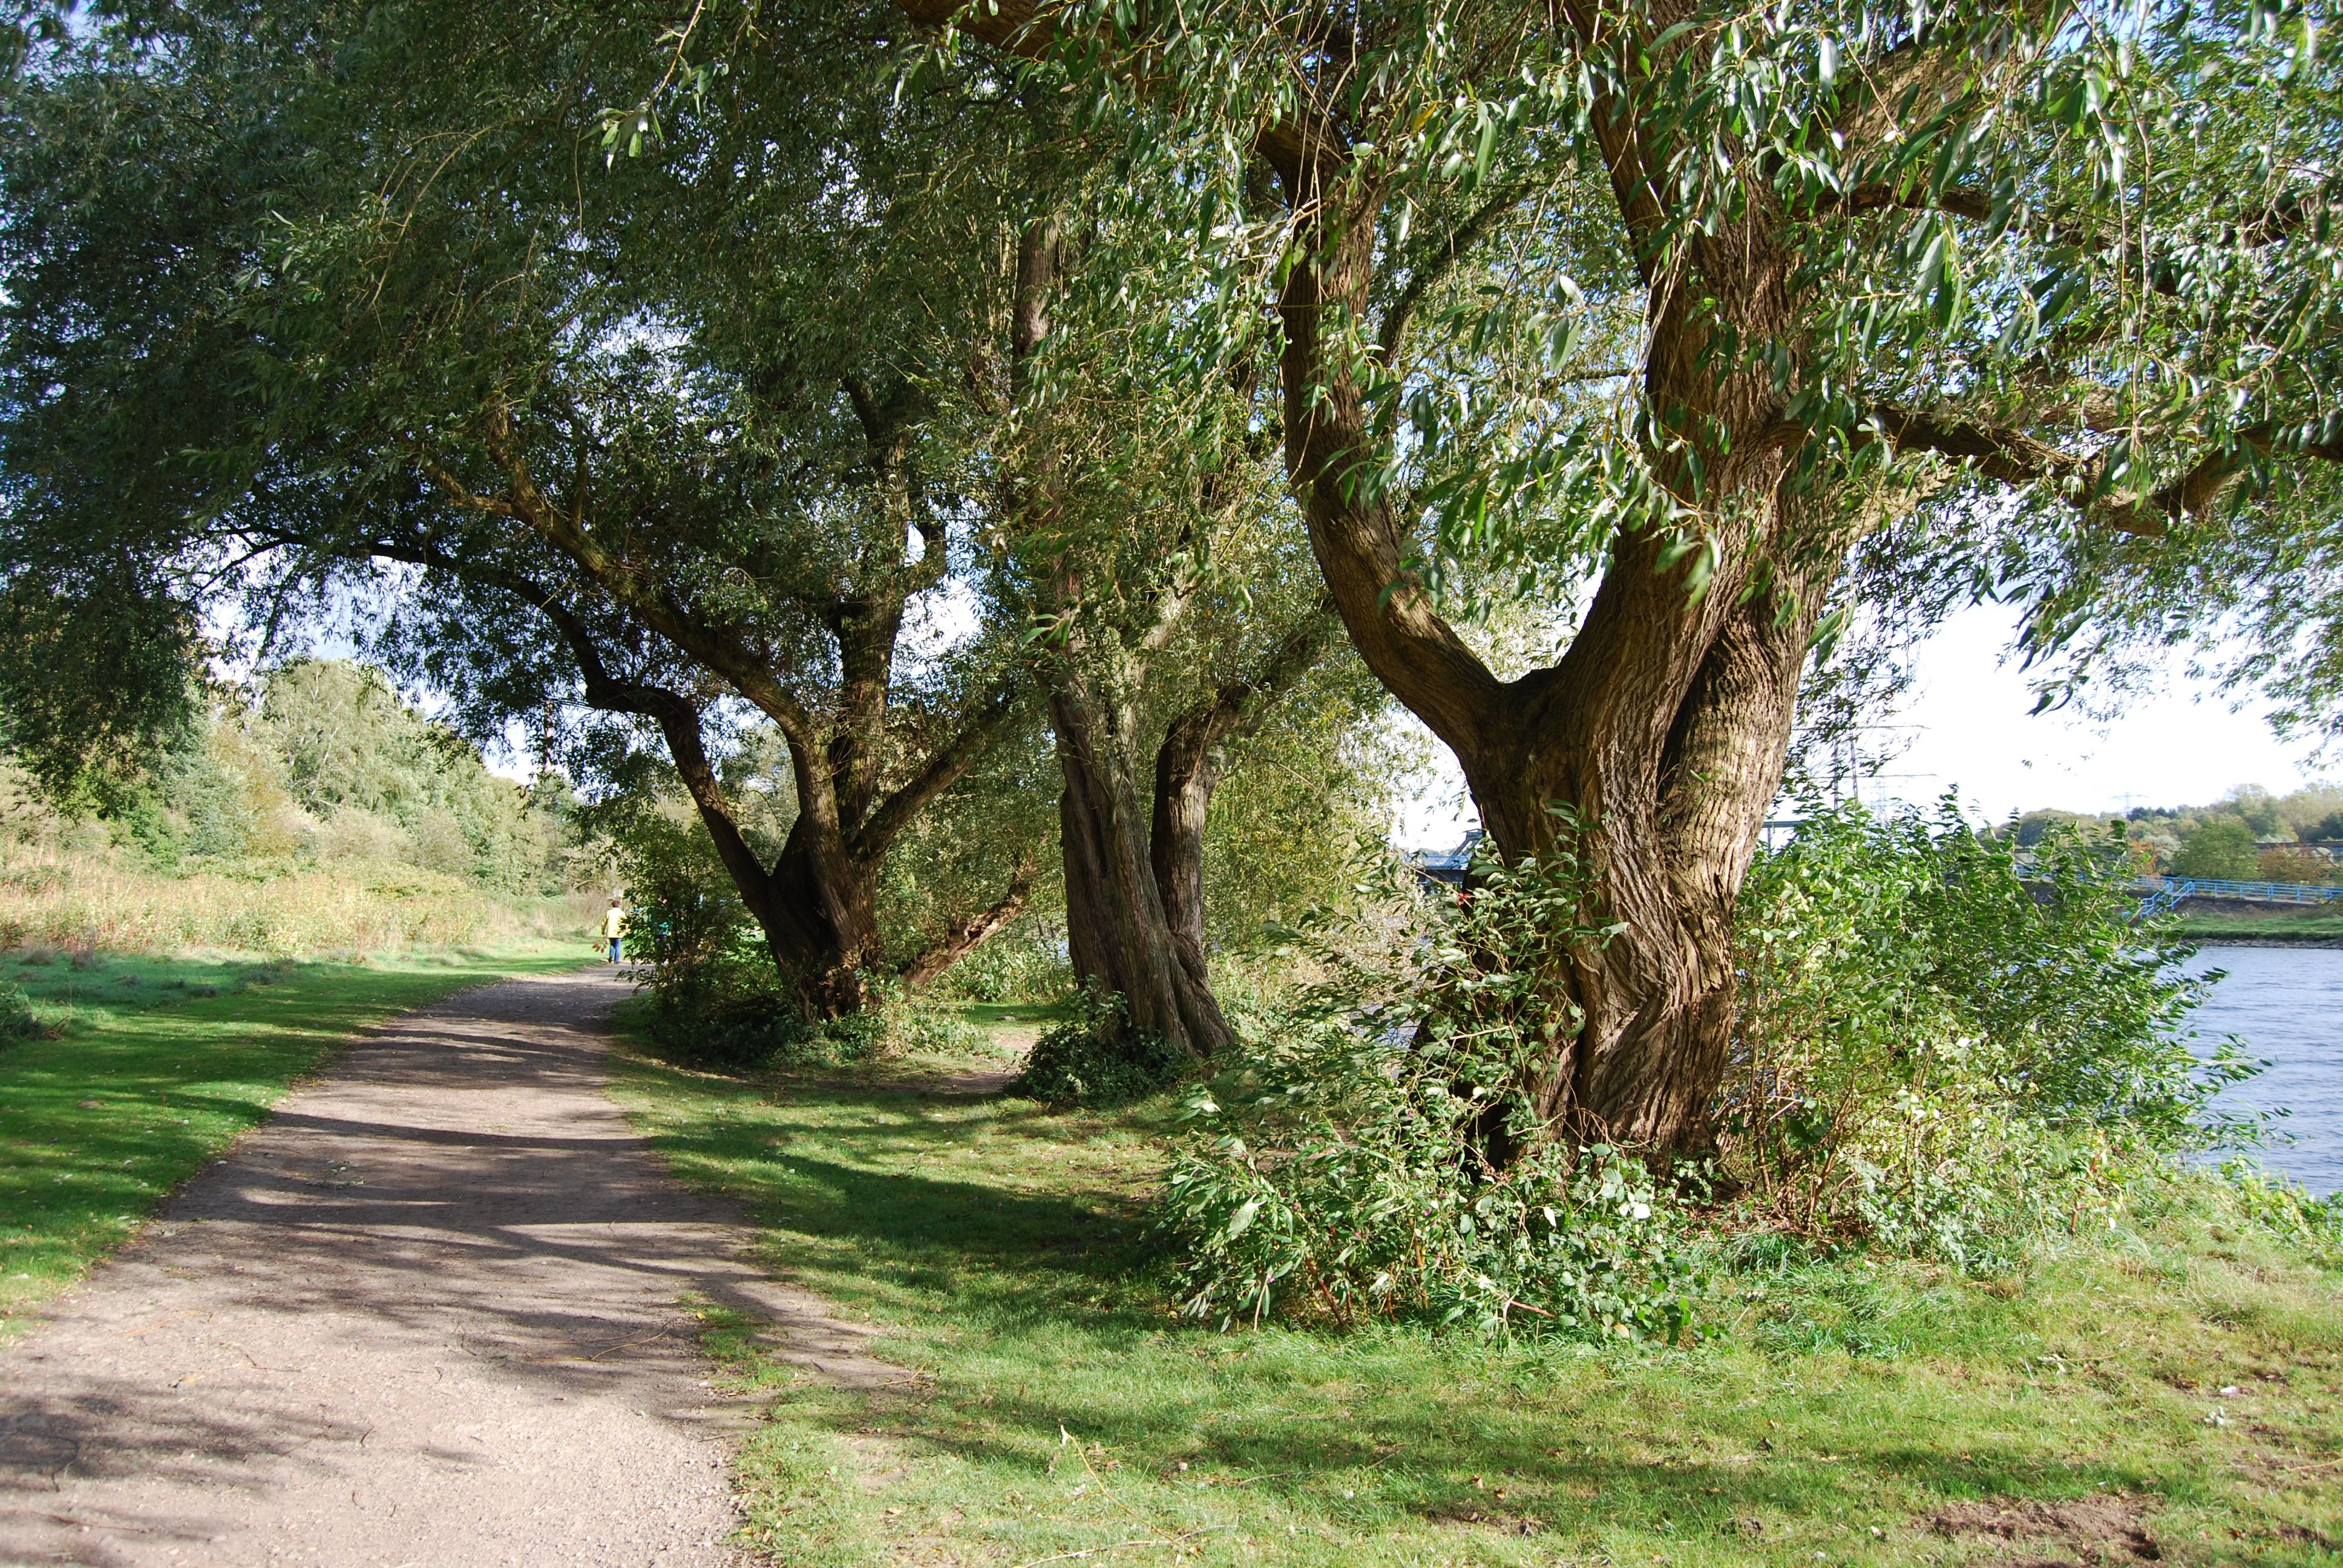
tree, nature, plant, flower, river, botany, savanna, graze, trees, plantation, woodland, ecosystem, rural area, ruhr, uferweg, woody plant